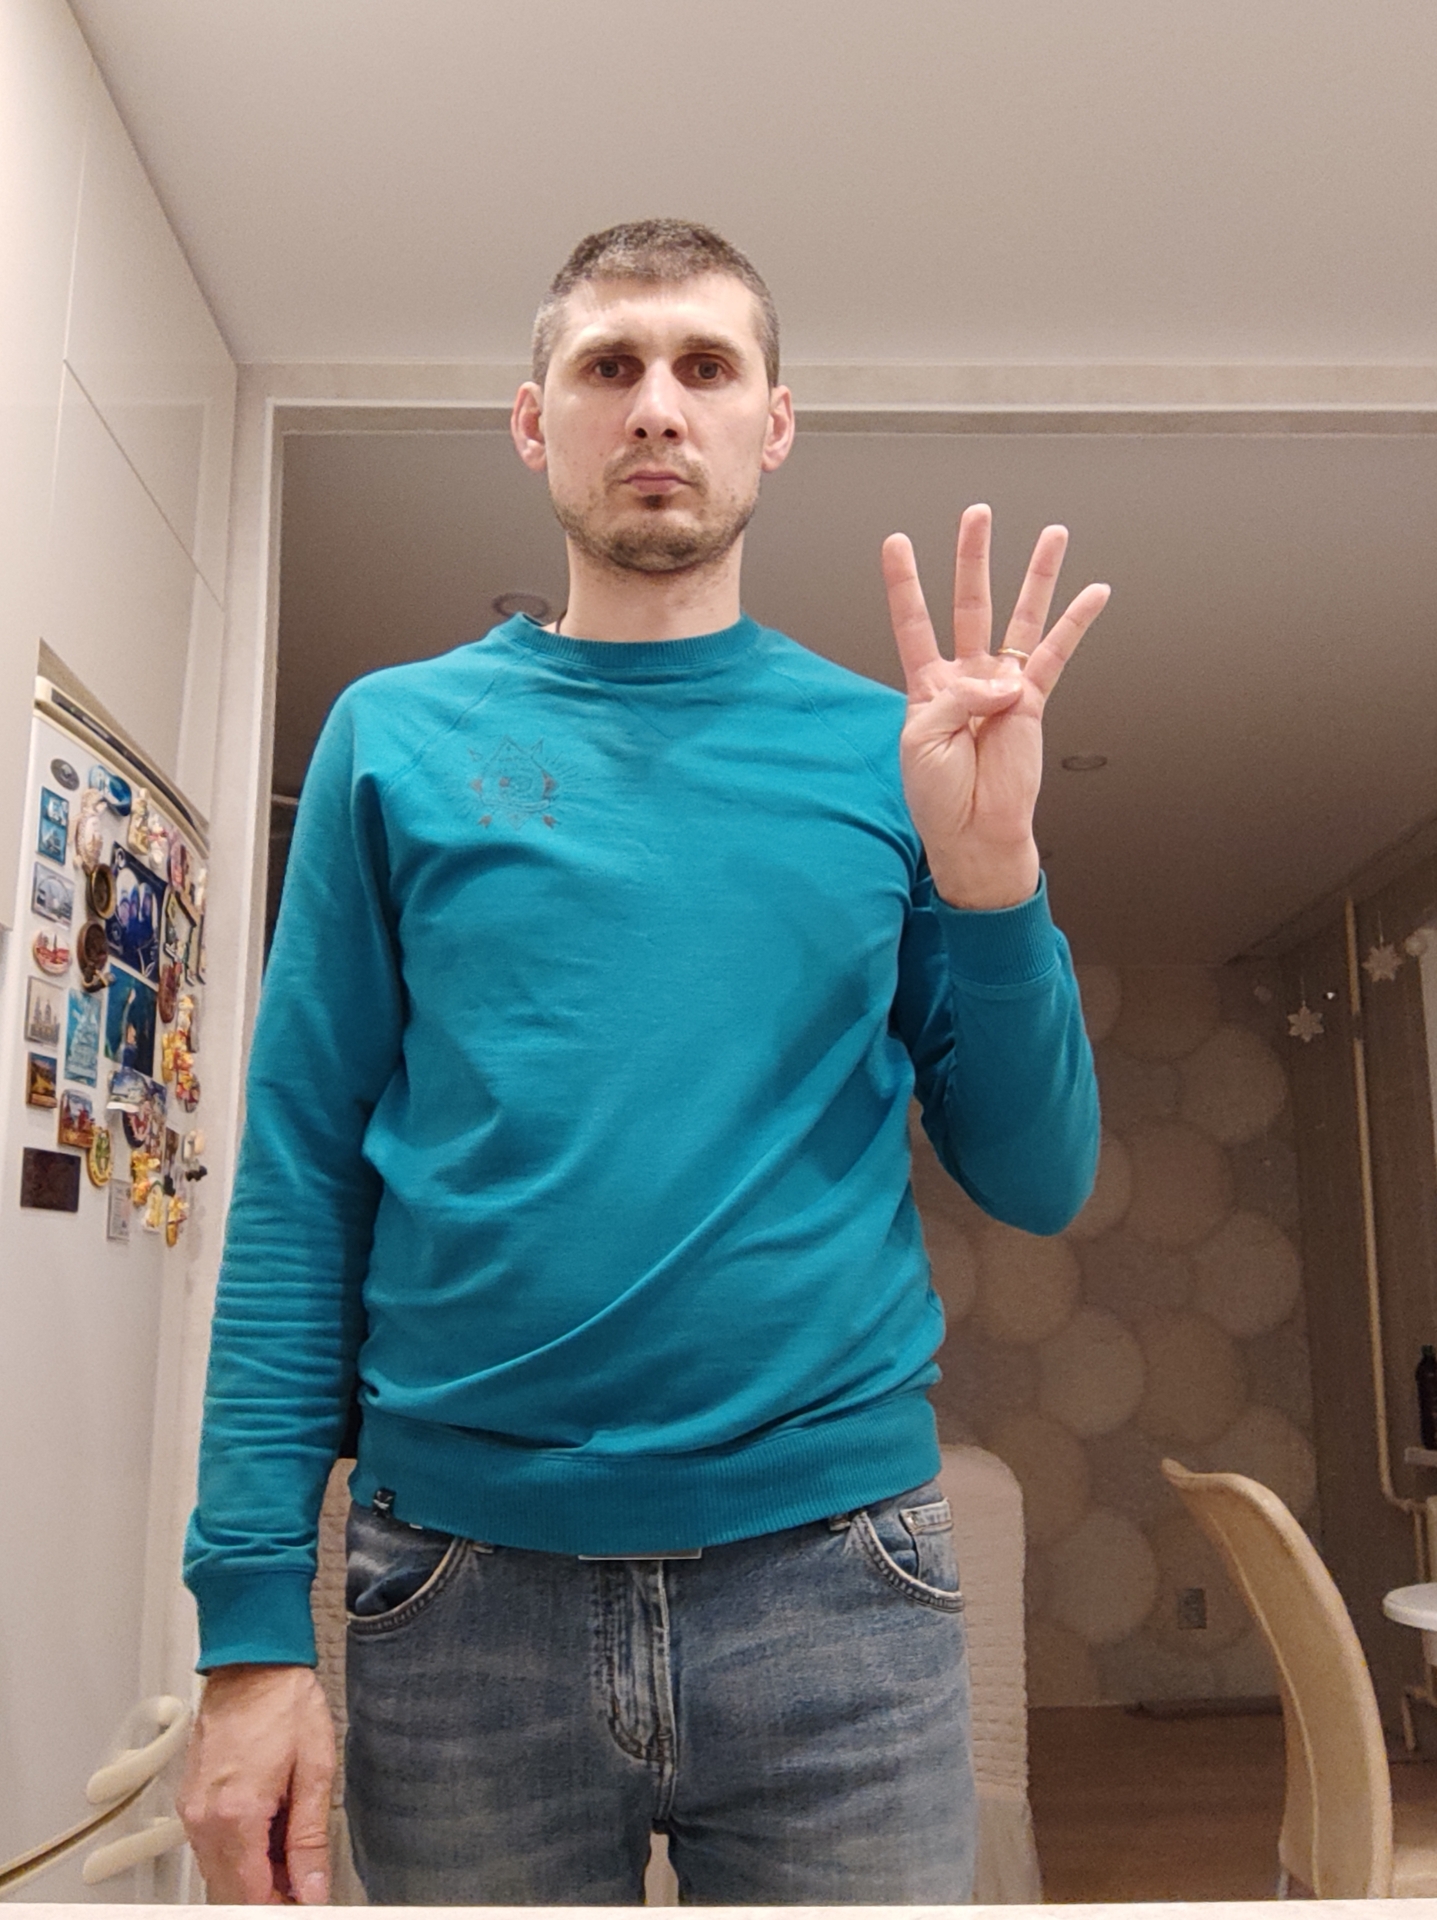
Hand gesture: four